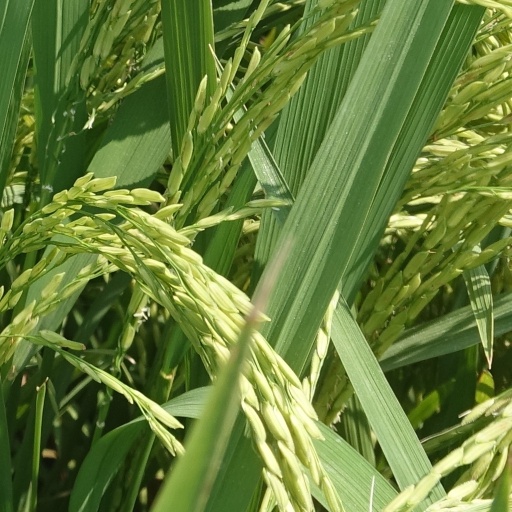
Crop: rice